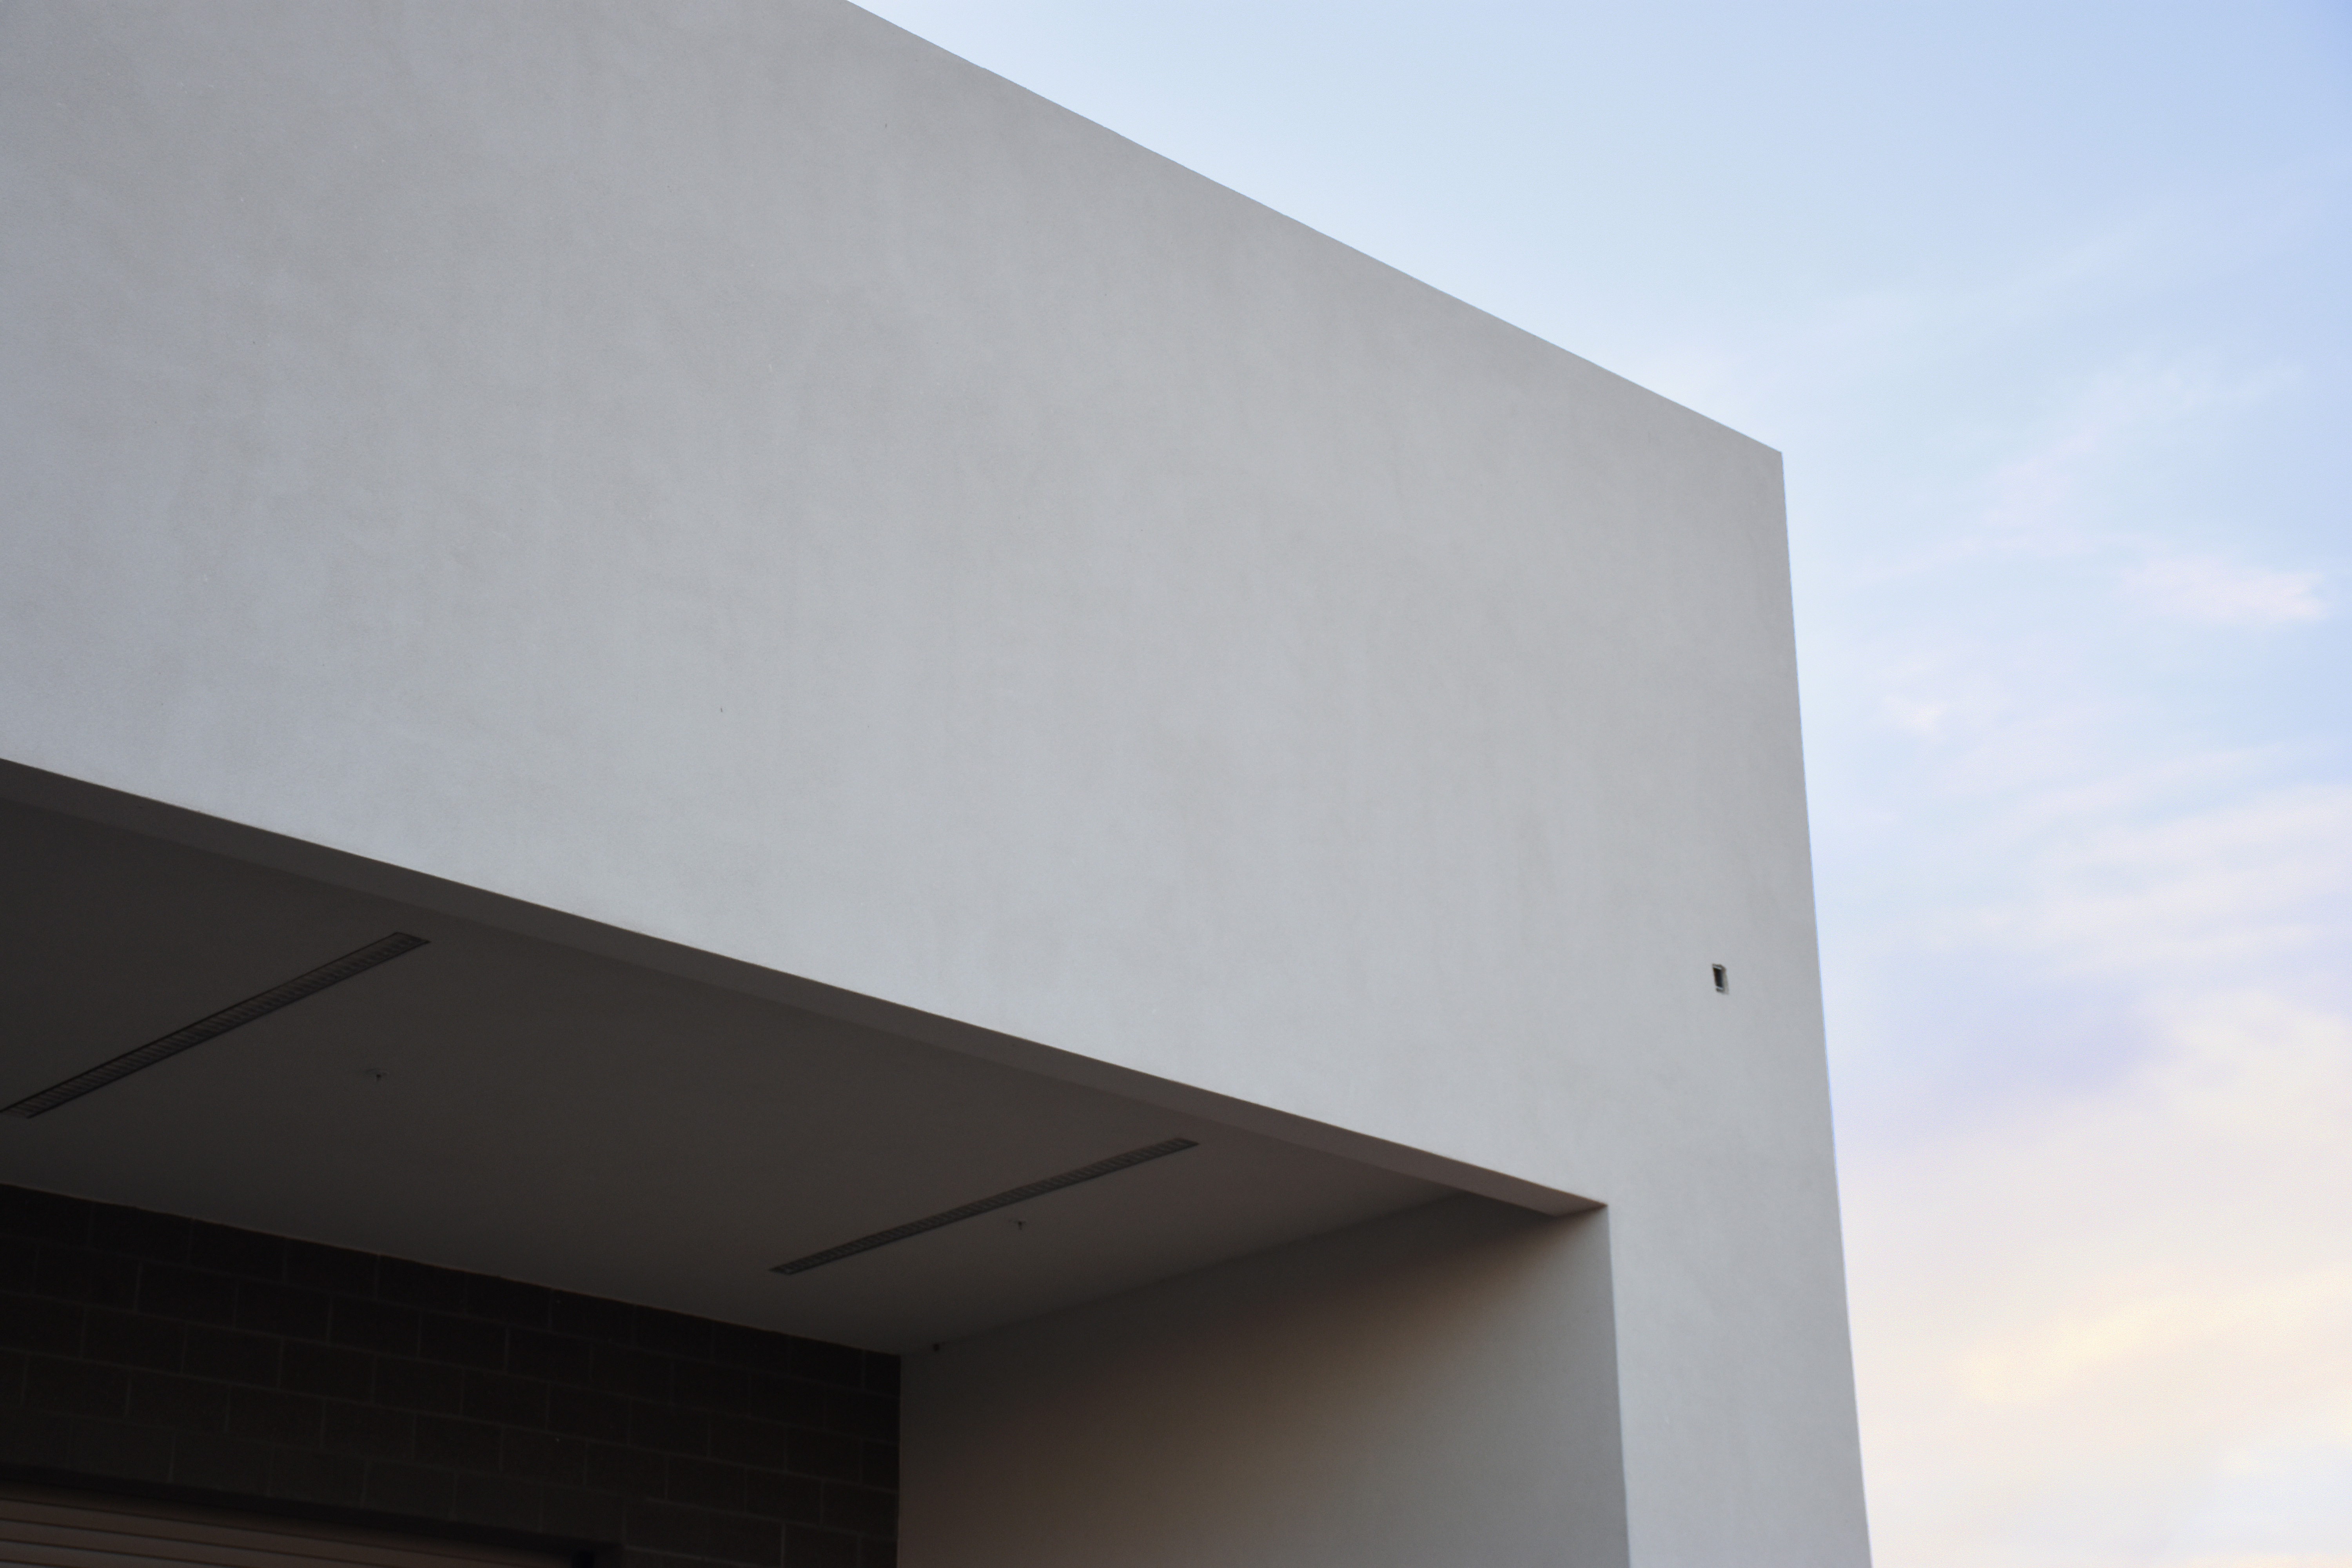
architecture, wood, house, wall, ceiling, facade, professional, lighting, design, daylighting